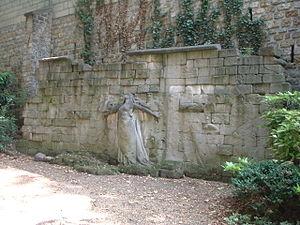
Le mur des Fédérés est une partie de l'enceinte du cimetière du Père-Lachaise, à Paris, devant laquelle 147 fédérés, combattants de la Commune, ont été fusillés par l'armée versaillaise à la fin de la Semaine sanglante, en mai 1871, et jetés dans une fosse commune ouverte au pied du mur. Depuis lors, il symbolise la lutte pour la liberté, la nation et les idéaux des communards.